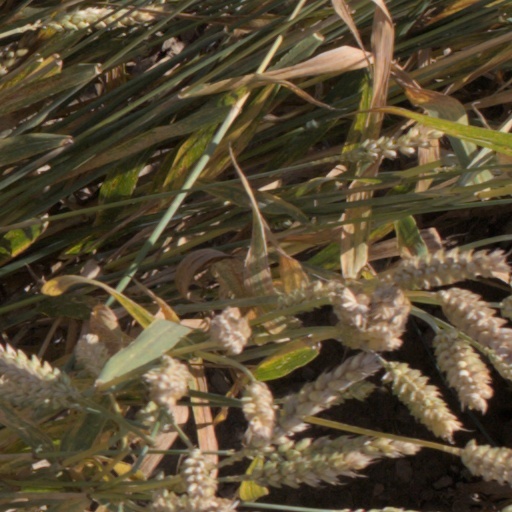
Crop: wheat